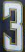
Number: 3